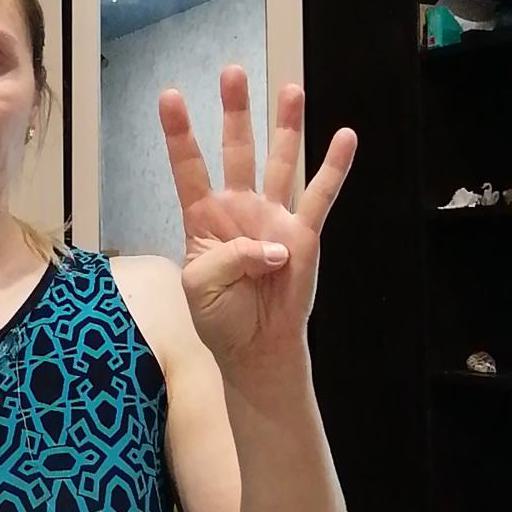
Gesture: four